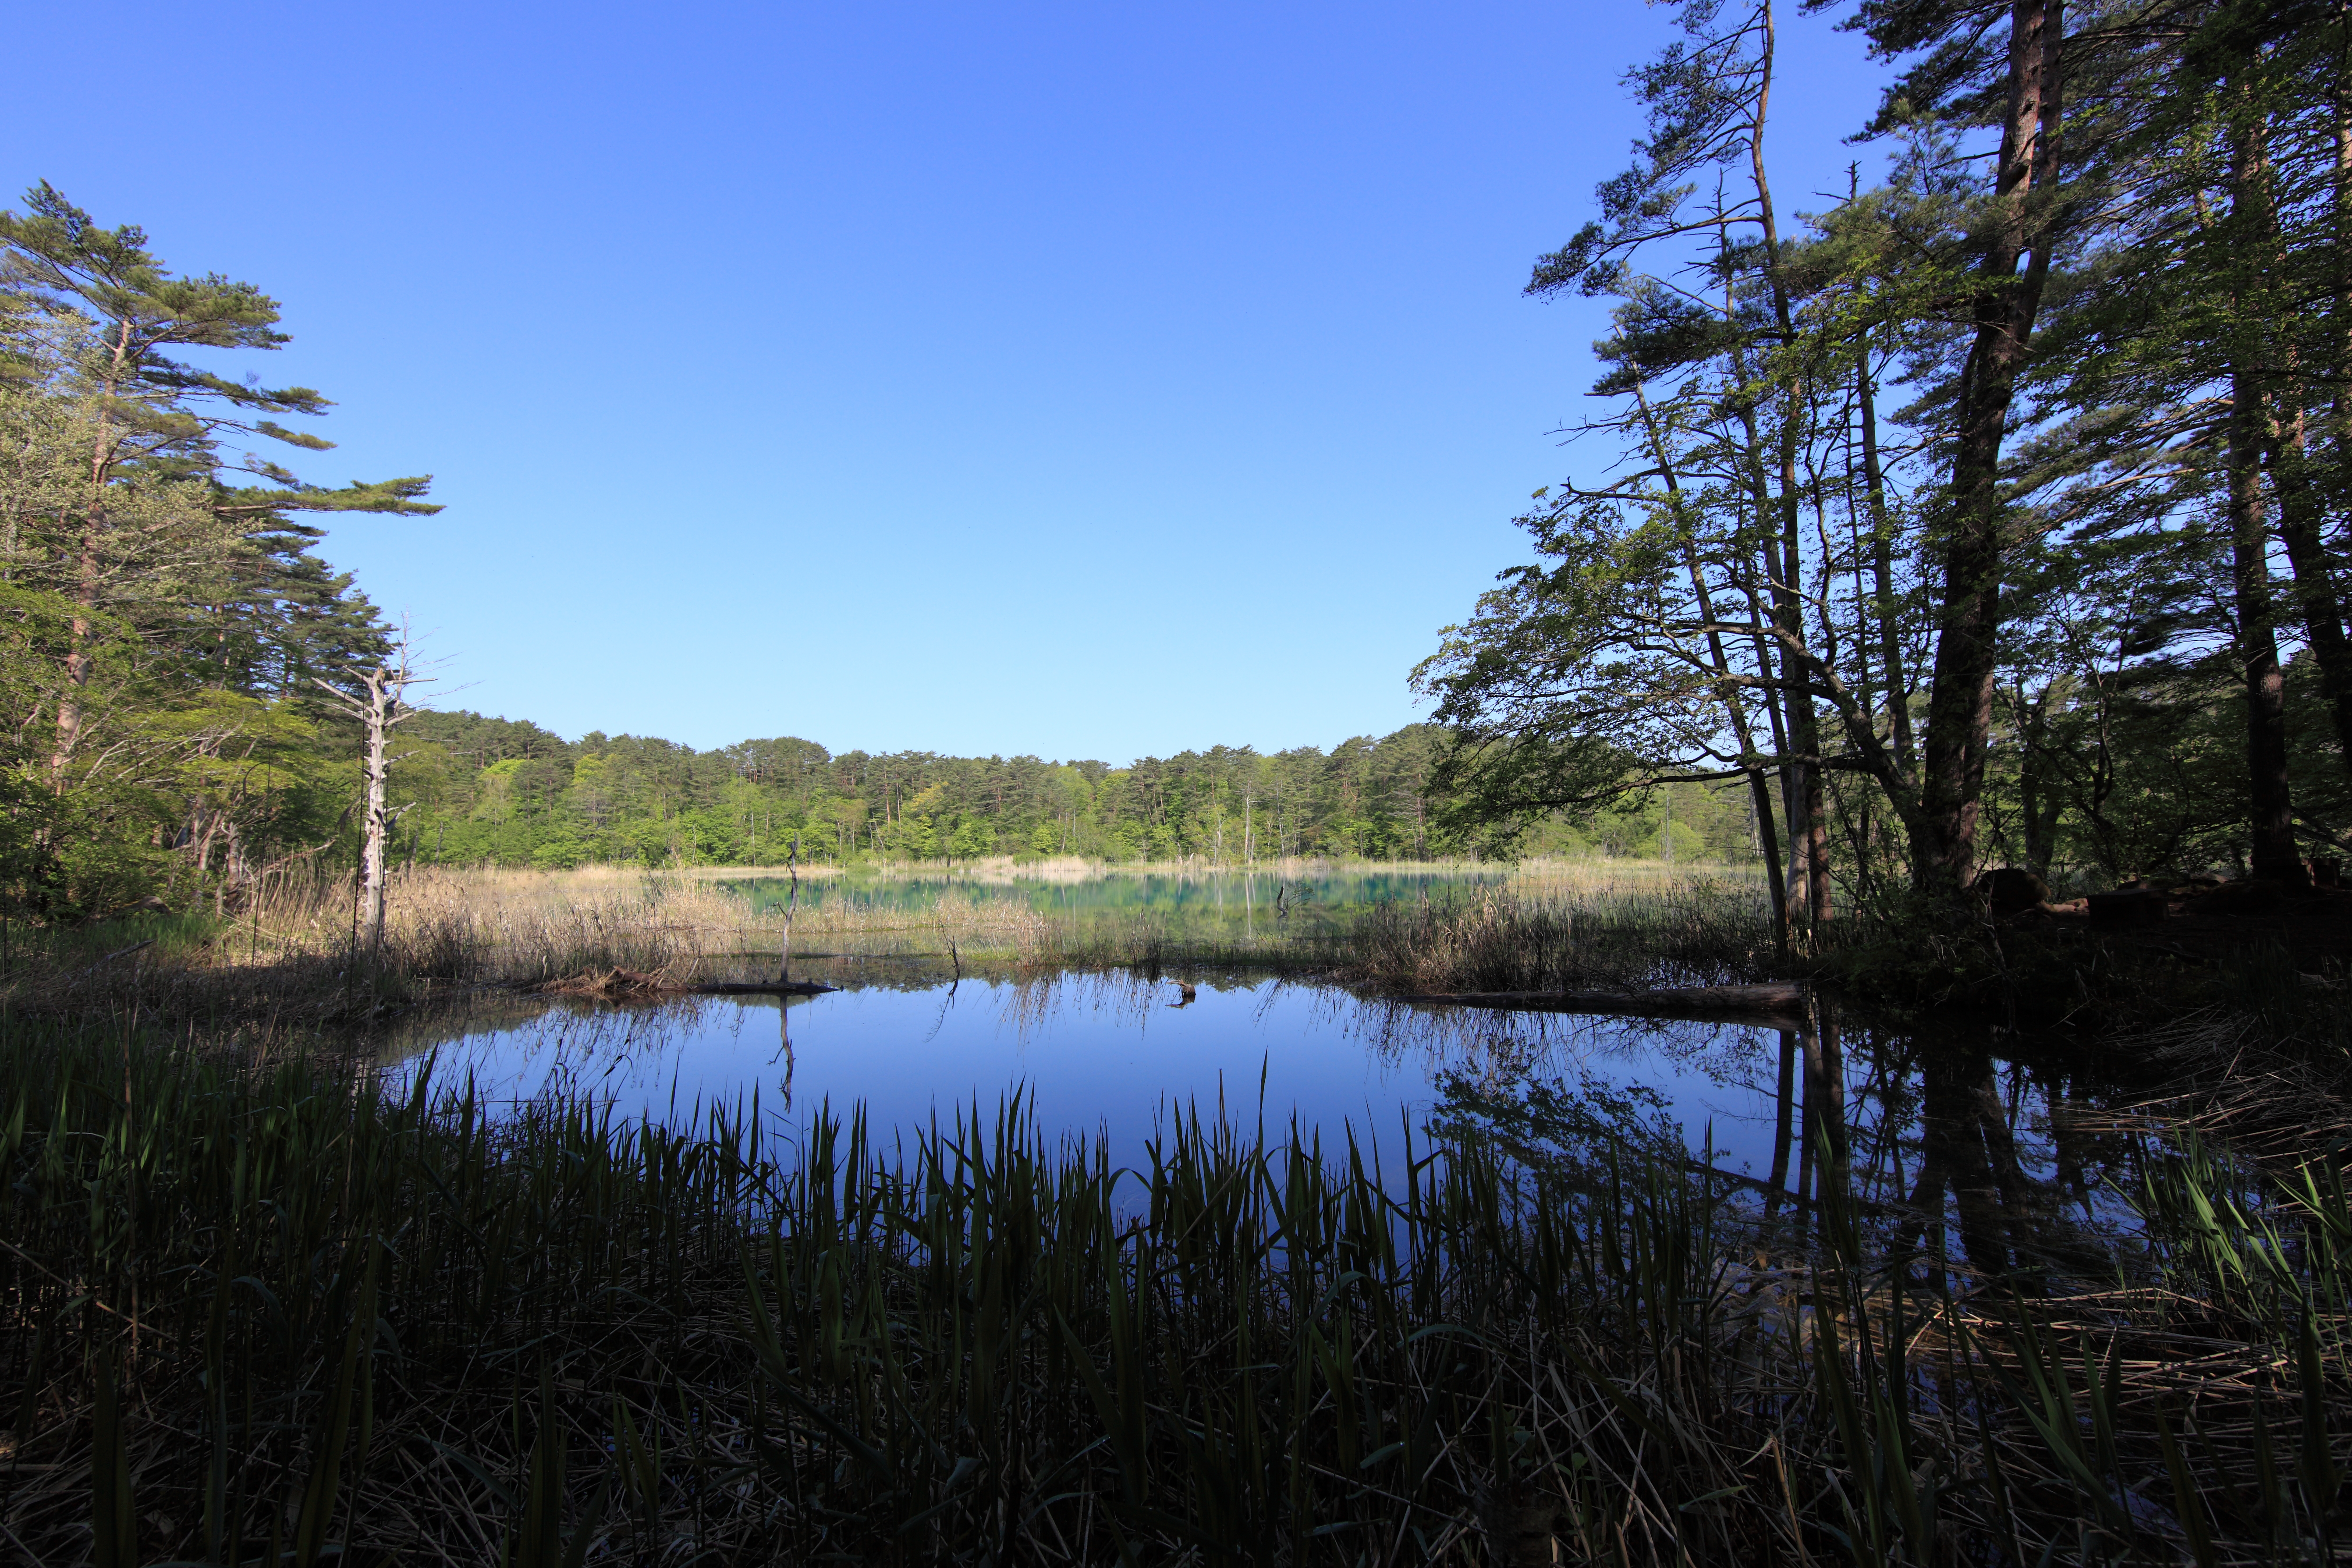
tree, nature, marsh, swamp, wilderness, trail, lake, river, pond, reflection, high, reservoir, body of water, wetland, 5d, hires, habitat, loch, markii, ecosystem, hi, res, resolution, fukushima, goshikinuma, yamagun, nature reserve, natural environment